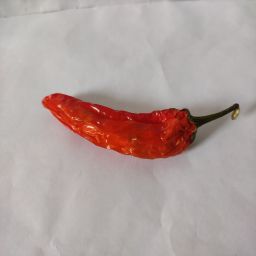
Crop: New Mexico Green Chile
Quality: Dried